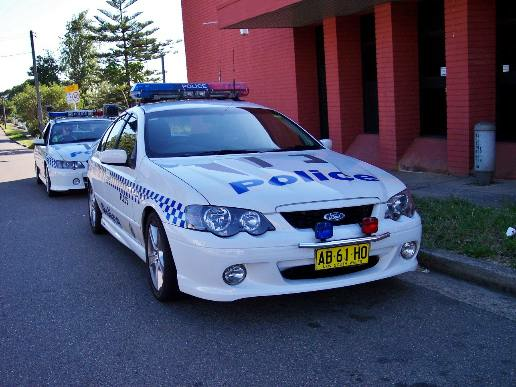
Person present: No